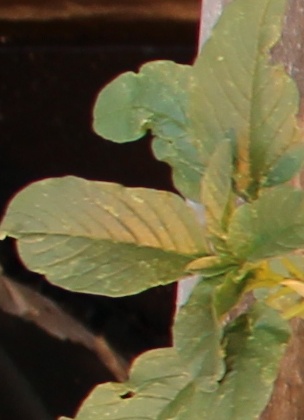
Label: Waterhemp